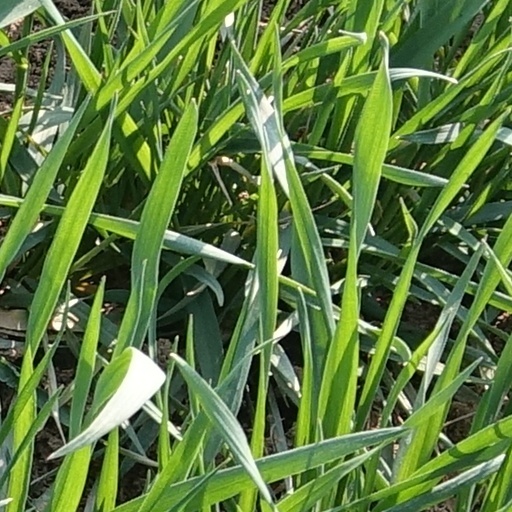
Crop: wheat